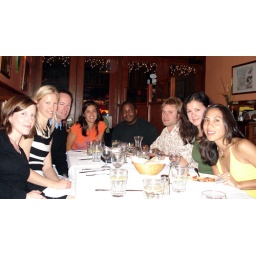
That's Olga in the yellow dress on the right.